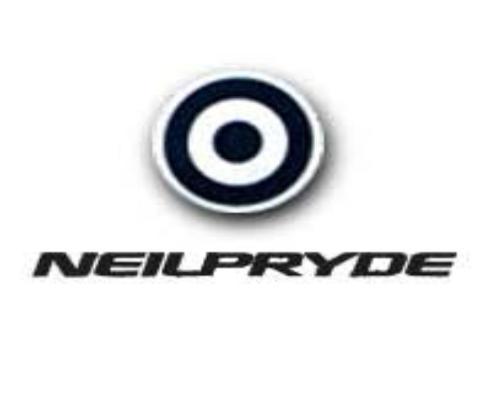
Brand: neil pryde-2
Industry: Sports